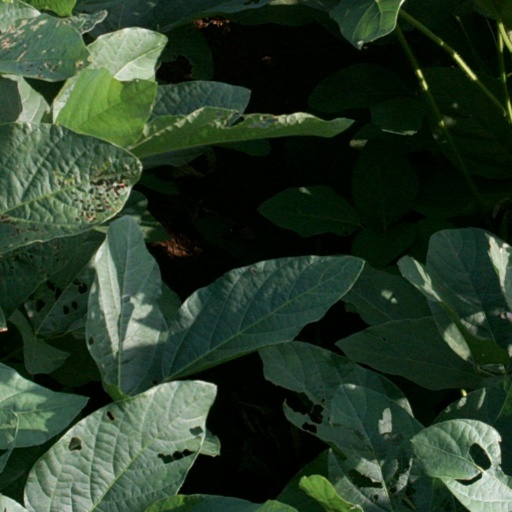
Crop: soybean